Answer in natural language. How many DiningTables are visible in the scene? Choose between the following options: 2, 3, 0, 1 or 4
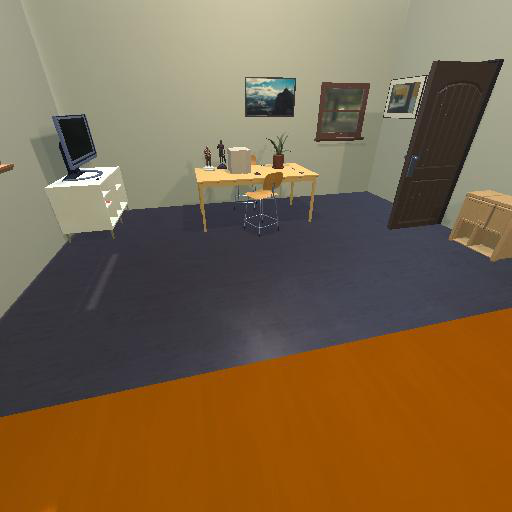
<answer>1</answer>